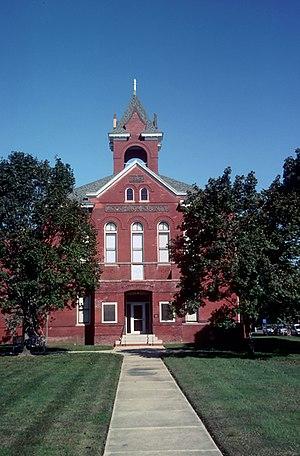
Accomac est une municipalité américaine, siège du comté d'Accomack en Virginie.